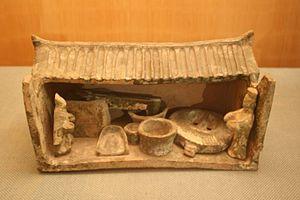
La dynastie Han gouverne la Chine de 206 av. J.-C. à 220 apr. J.-C. Elle est traditionnellement divisée en deux périodes ː celle des Han occidentaux ou Han antérieurs et celle des Han orientaux ou Han postérieurs. Ces deux périodes sont séparées par la courte dynastie Xin fondée par Wang Mang. Après la chute de Mang, la capitale de la dynastie est transférée de Chang'an à Luoyang, située plus à l'est. C'est à cause de ce déplacement vers l'est que les historiens parlent de Han occidentaux avant le changement de capitale et de Han orientaux après.